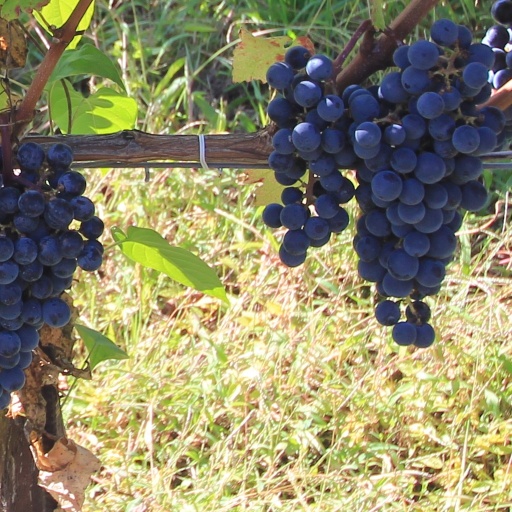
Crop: grape